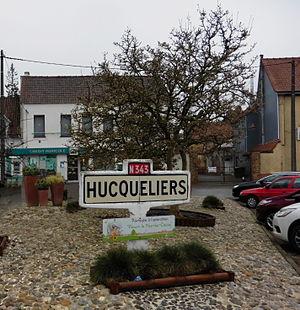
Borne de la commune d' Hucqueliers.- Pas-de-Calais.- France.
Hucqueliers est une commune française située dans le département du Pas-de-Calais en région Hauts-de-France.